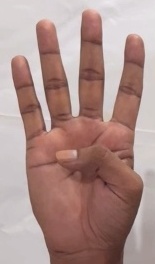
ASL sign: 4